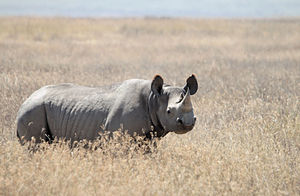
Sort næsehorn
Det sorte næsehorn, også kaldet det spidssnudede næsehorn, er et næsehorn i ordenen af uparrettåede hovdyr. Arten er den eneste i slægten Diceros. Næsehornet lever i det østlige Afrika i lande som Kenya, Tanzania, Cameroun, Sydafrika, Namibia og Zimbabwe.